Przewalski's horse

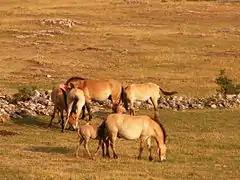
Przewalski's horses

Przewalski horse's diet consists of vegetation. Many plant species are in a typical Przewalski's horse environment, including: "Elymus repens", "Carex "spp., Fabaceae, and Asteraceae.